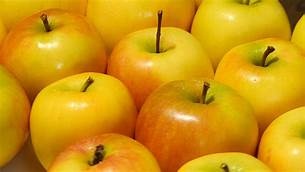
Label: apple